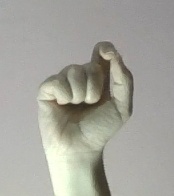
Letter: fa